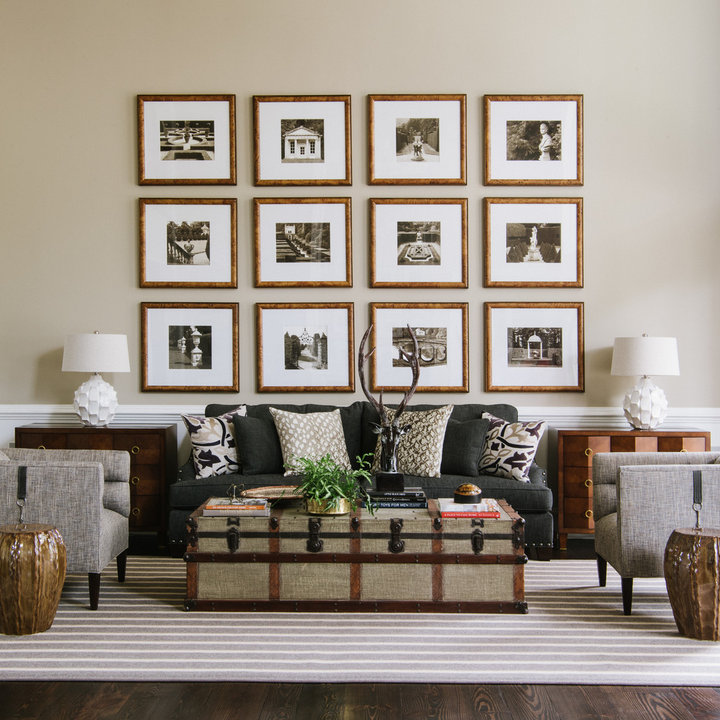
Style: Classic